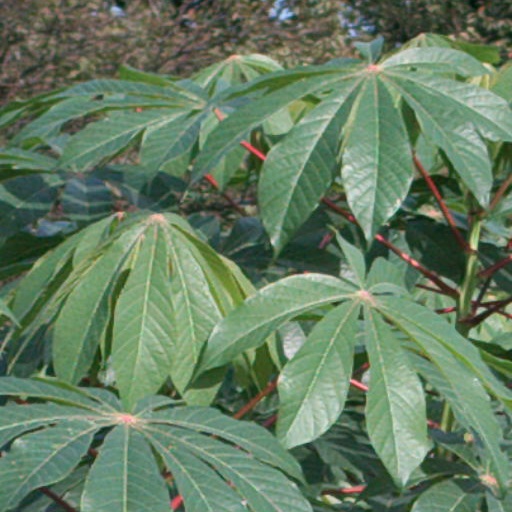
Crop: cassava